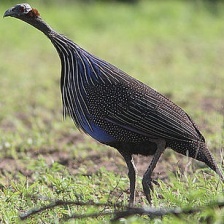
Species: VULTURINE GUINEAFOWL
Scientific name: ACRYLLIUM VULTURINUM